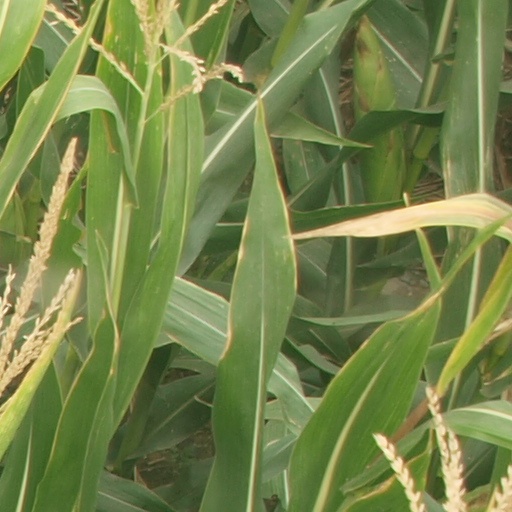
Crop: maize; corn